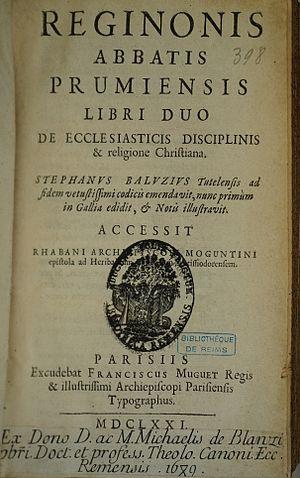
""de ecclesiasticis disciplinis"" par réginon."
Réginon de Prüm est un chroniqueur et canoniste médiéval.